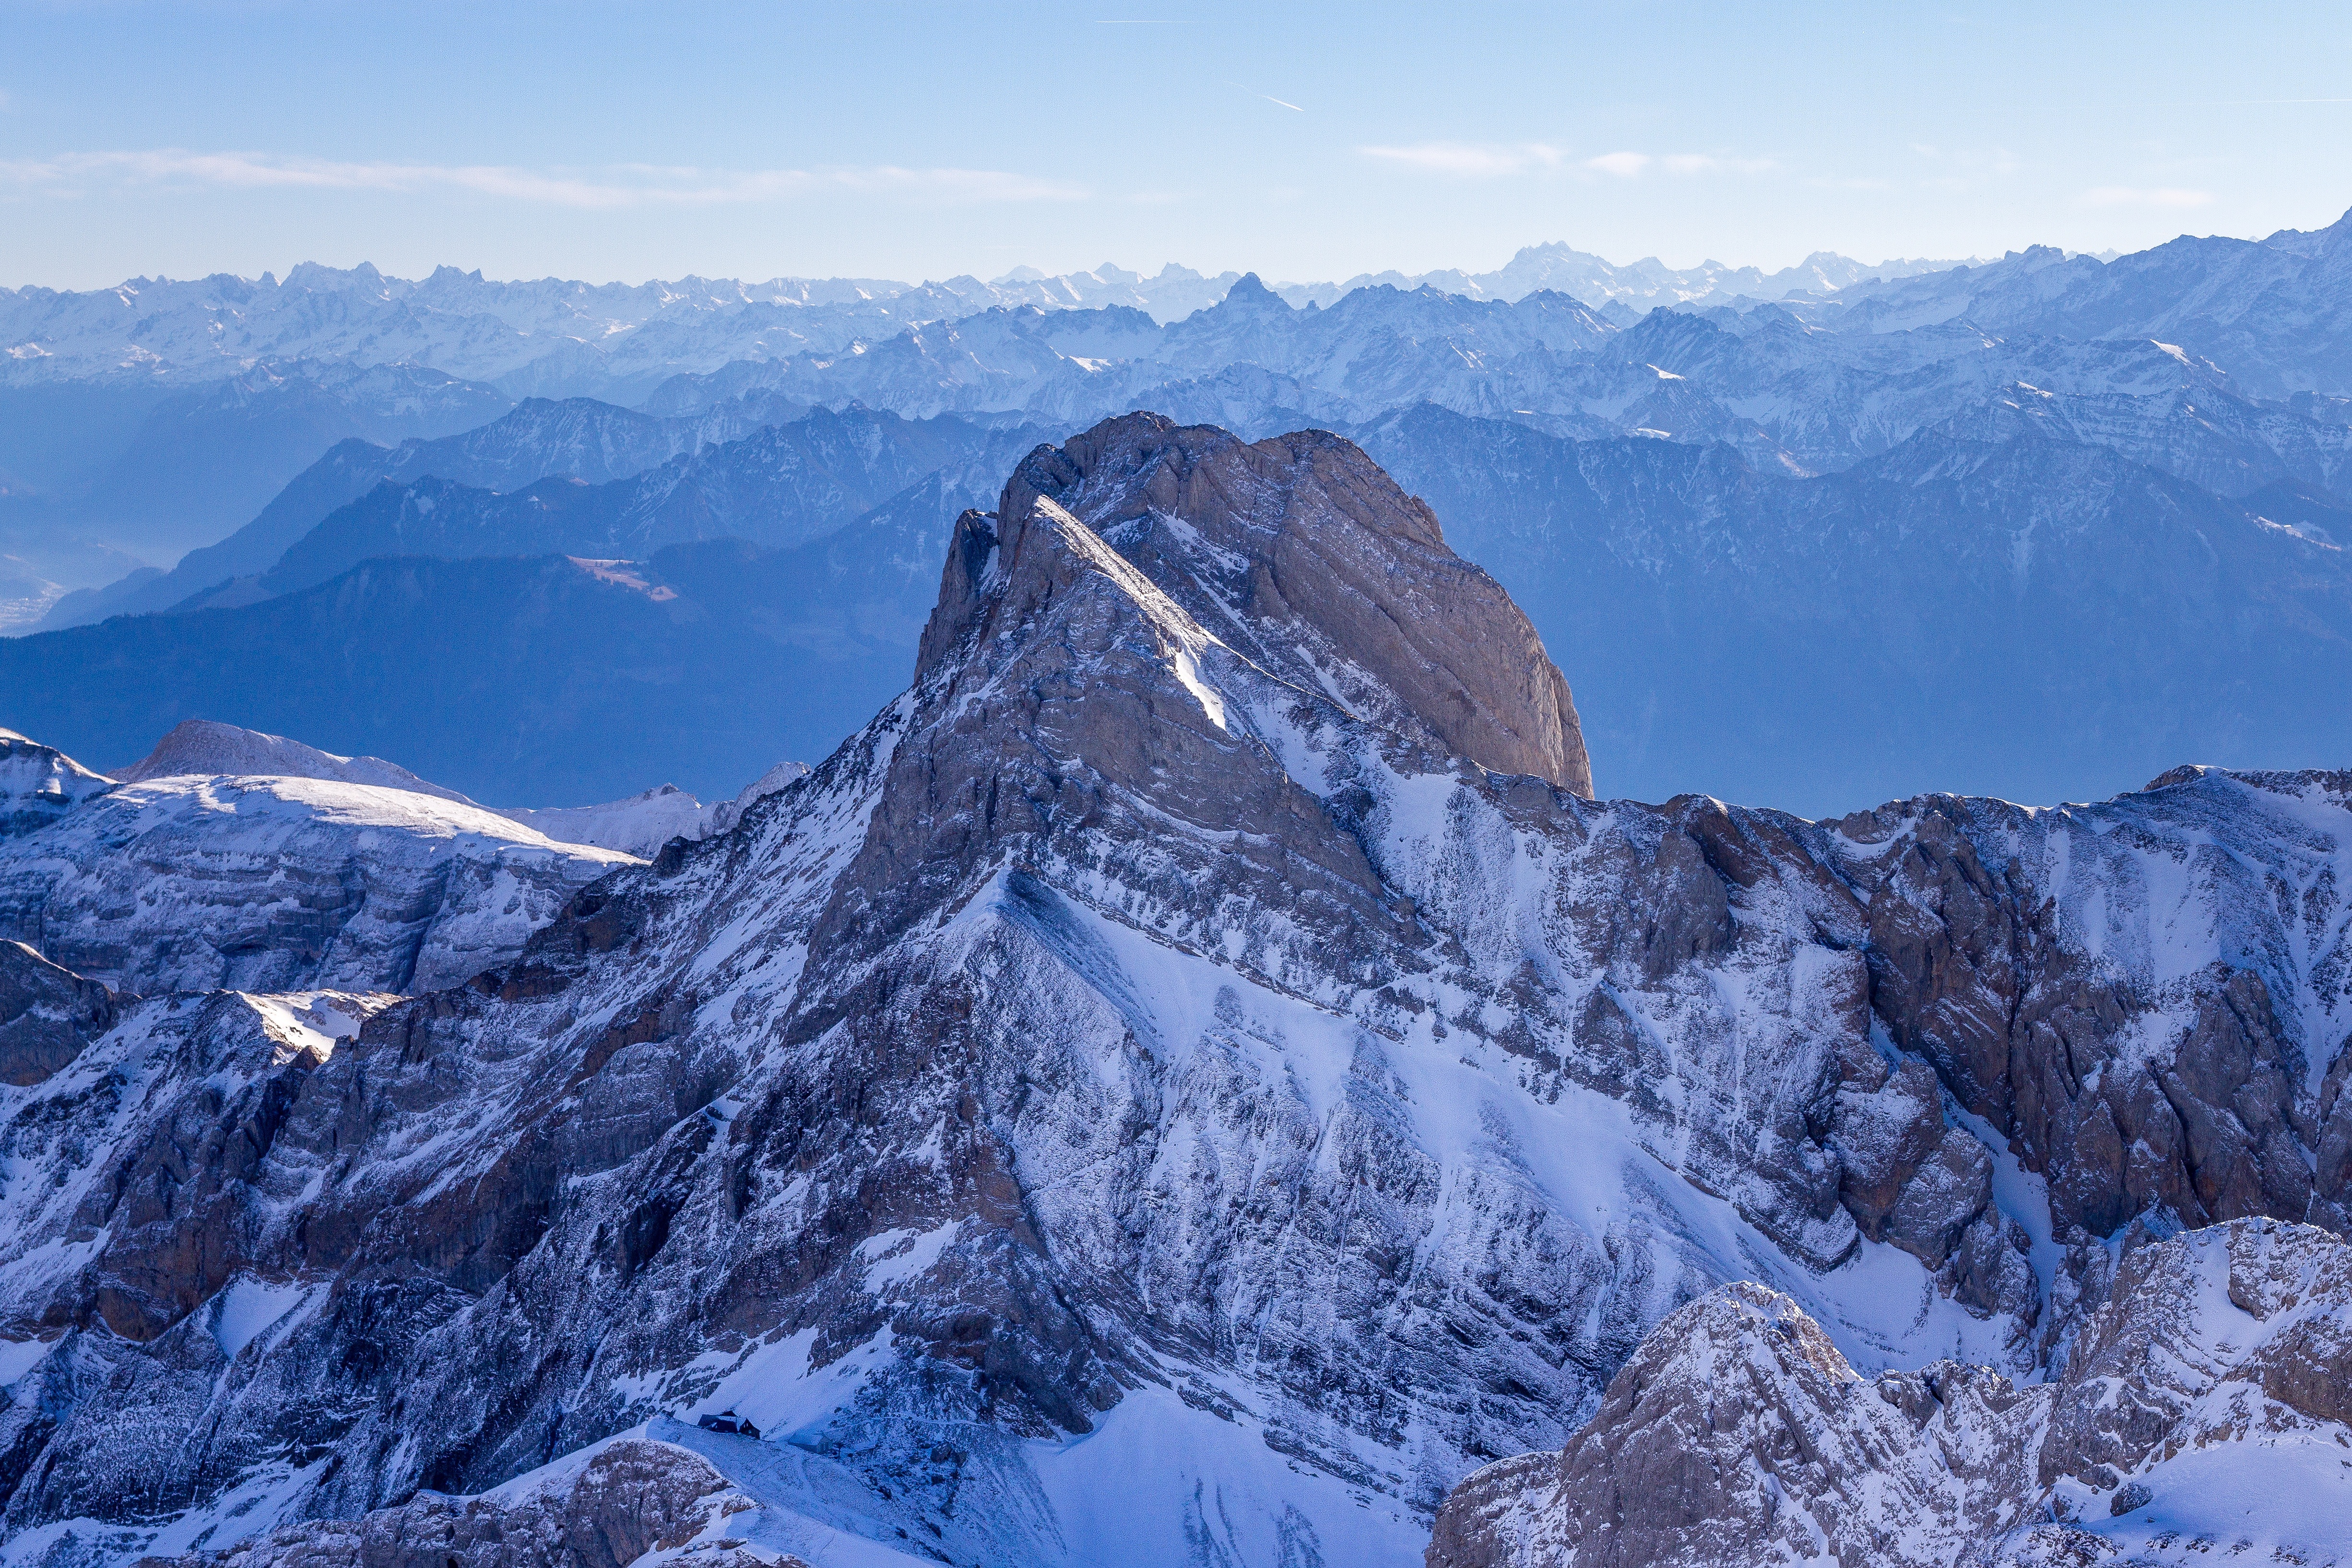
rock, wilderness, mountain, snow, winter, adventure, view, mountain range, panorama, weather, alpine, season, ridge, summit, mountaineering, massif, sports, mountains, alps, plateau, switzerland, appenzell, cirque, swiss alps, landform, mountain pass, ski mountaineering, geographical feature, mountainous landforms, geological phenomenon, alpstein region, s ntis cable car, switzerland s ntis, santis